Etymology of Khuzestan

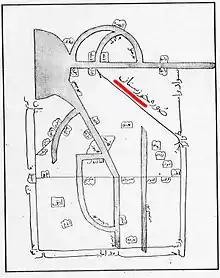
10th century regional map of Khuzestan by Ibn Hawqal. The word is underlined in red.

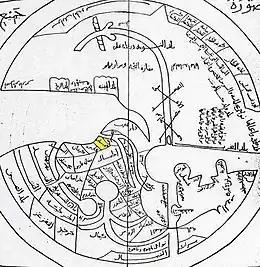
10th century map of the World by Ibn Hawqal, the word Khuzestan is shaded in yellow background.

The following is a list of sources that specifically use, describe, or discuss the word "Khuzestan". Almost all are written in the Arabic language.